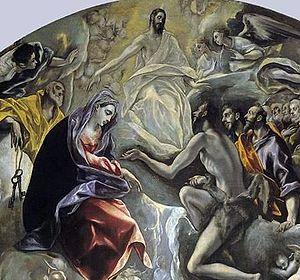
L'Enterrement du seigneur d'Orgaz, plus connu sous le nom de L’Enterrement du comte d’Orgaz, chef-d'œuvre du peintre El Greco, est une toile emblématique du siècle d'or espagnol et un chef-d'œuvre exemplaire du maniérisme. Commandé en 1586 par le curé de l'église Santo Tomé de Tolède, Andrés Núñez de Madrid, pour commémorer le miracle de l'apparition de deux saints lors de l'enterrement de ce noble de Tolède. La toile mesure 4,8 par 3,6 mètres. Elle est datée de 1586-1588.